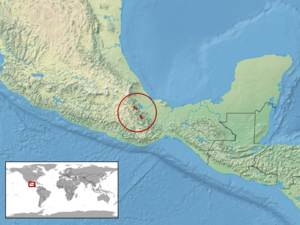
Cryophis hallbergi, unique représentant du genre Cryophis, est une espèce de serpents de la famille des Dipsadidae.